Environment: real
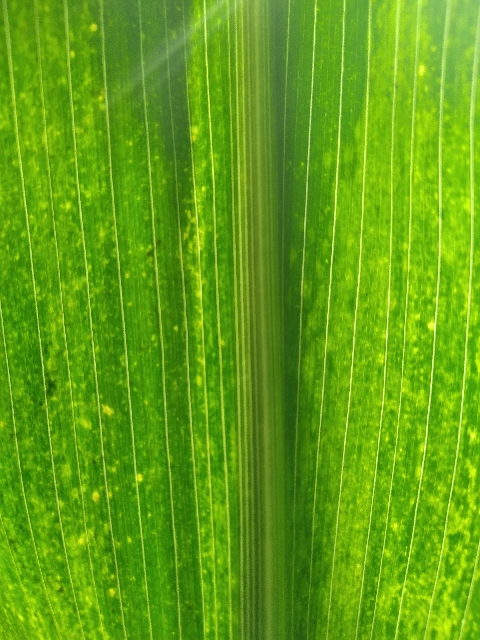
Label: lethal_necrosis